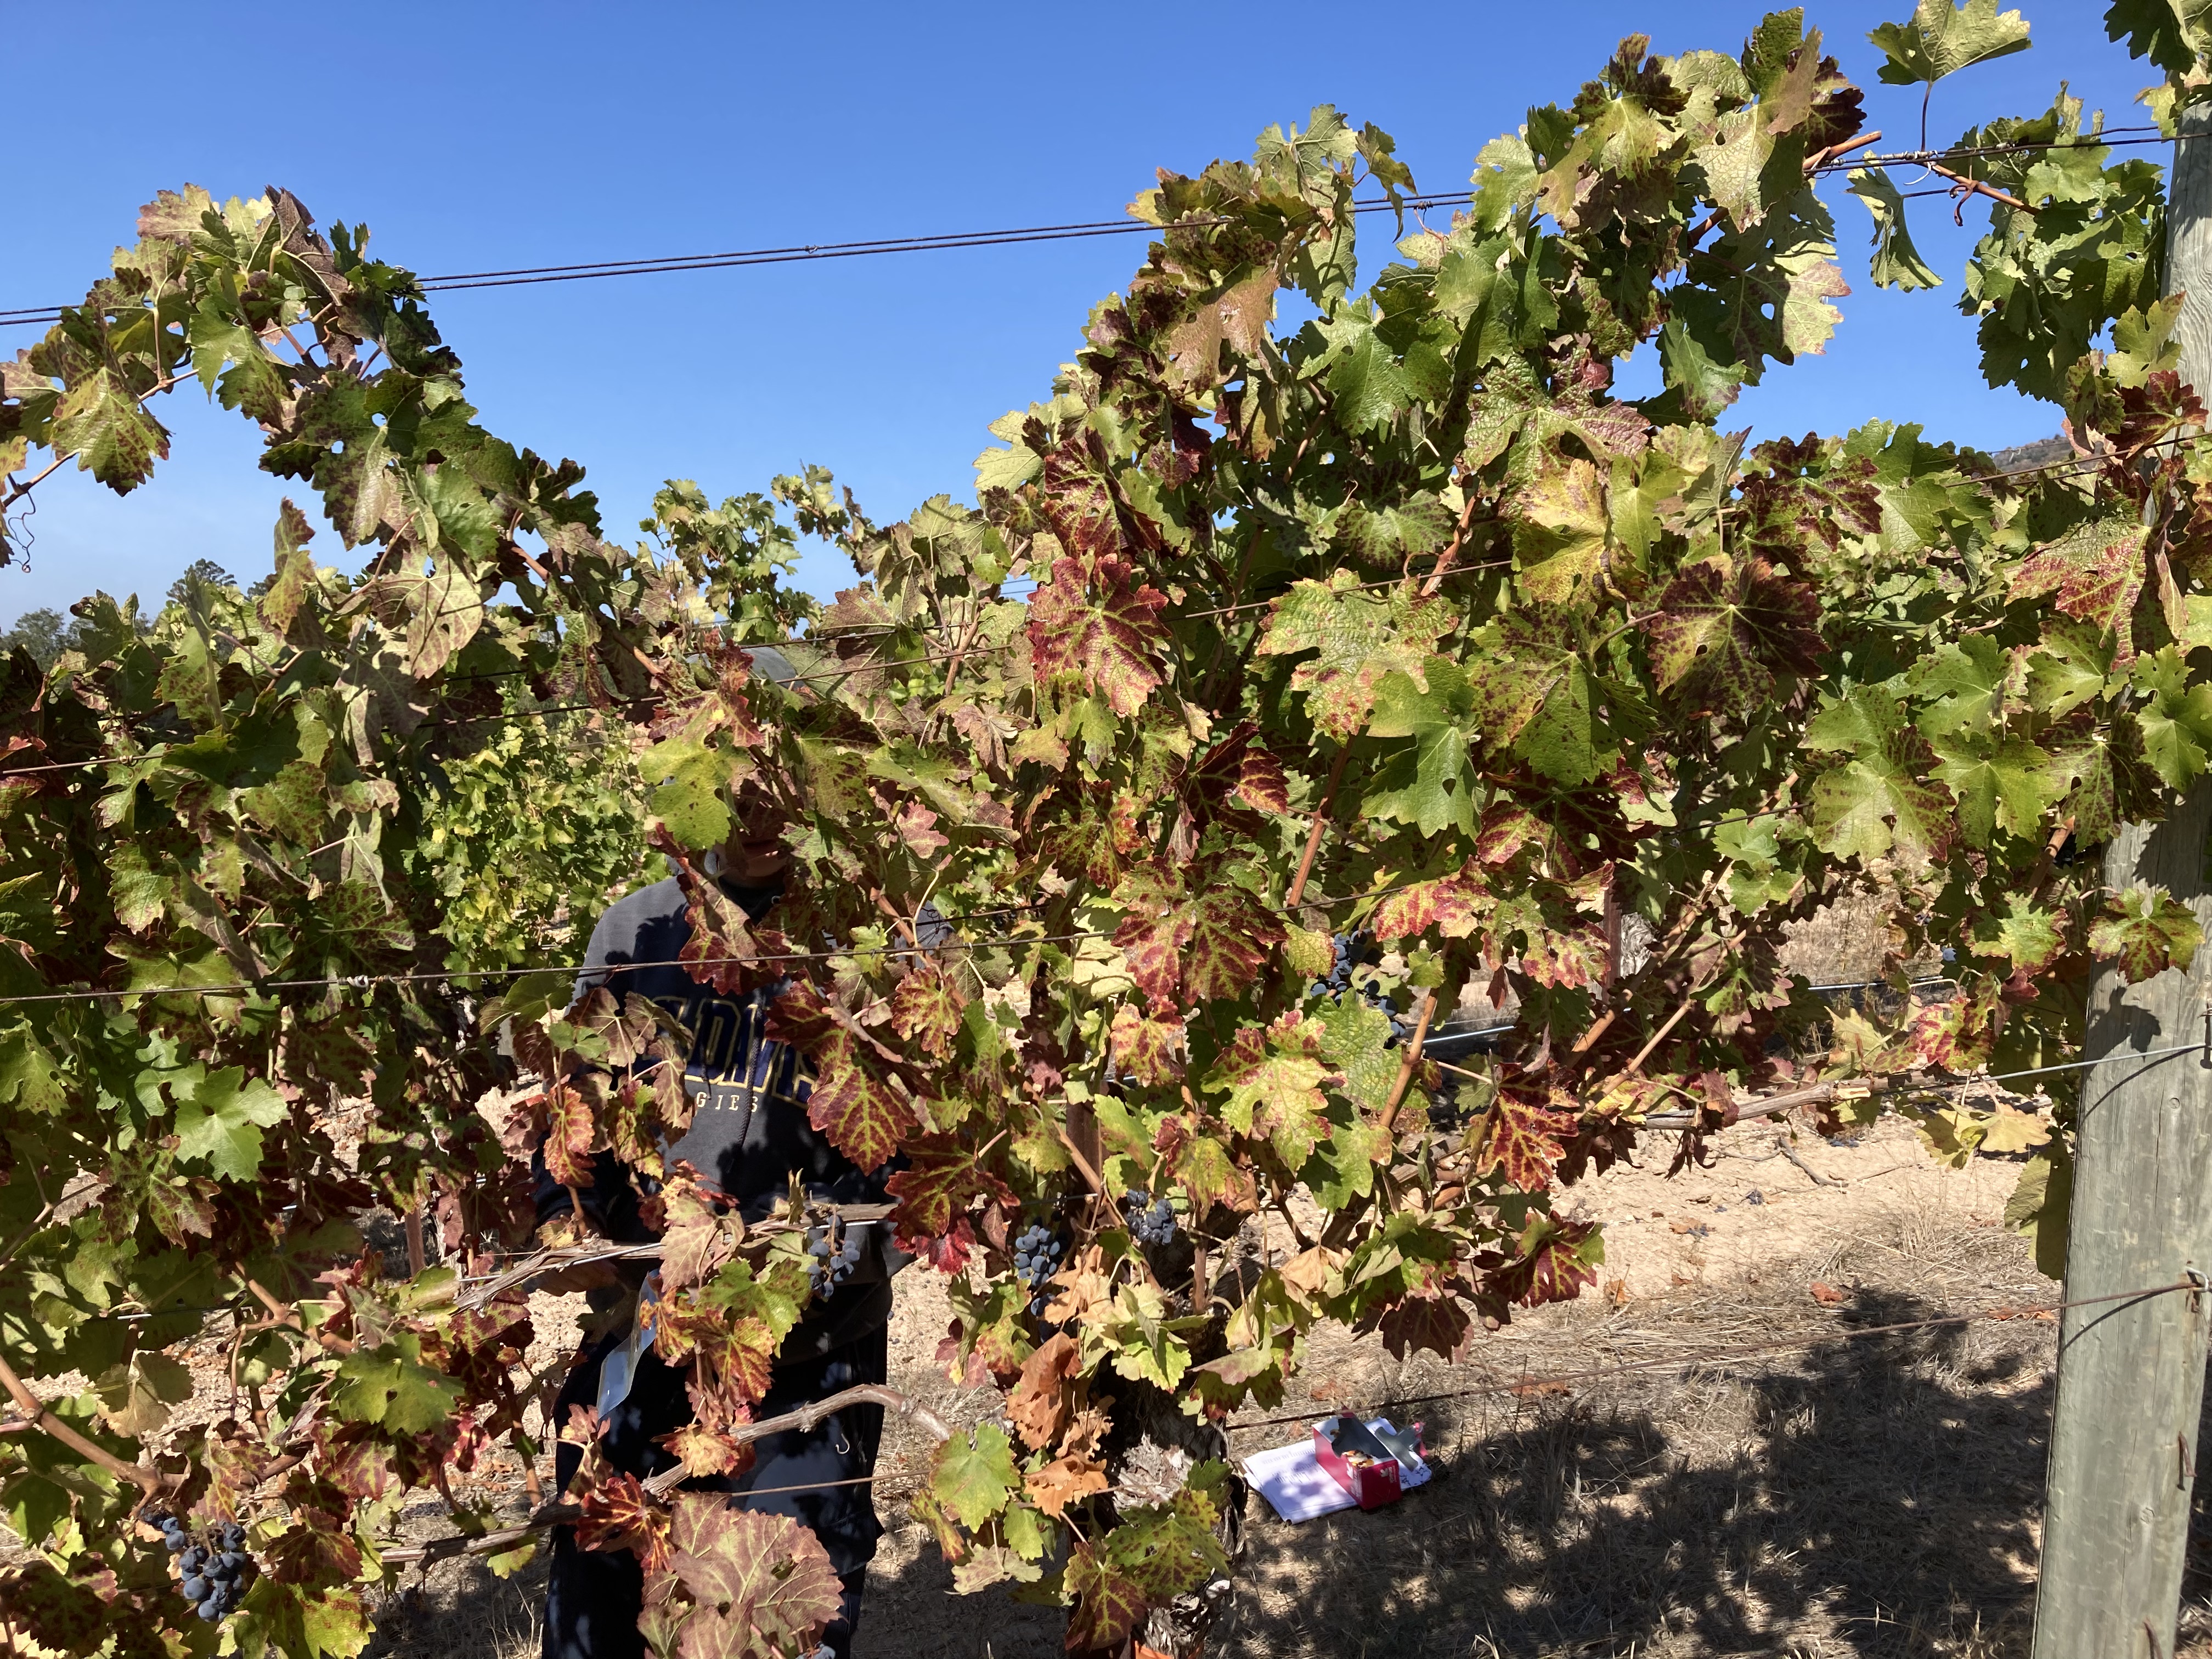
Label: Leafroll 3